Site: brandenburg
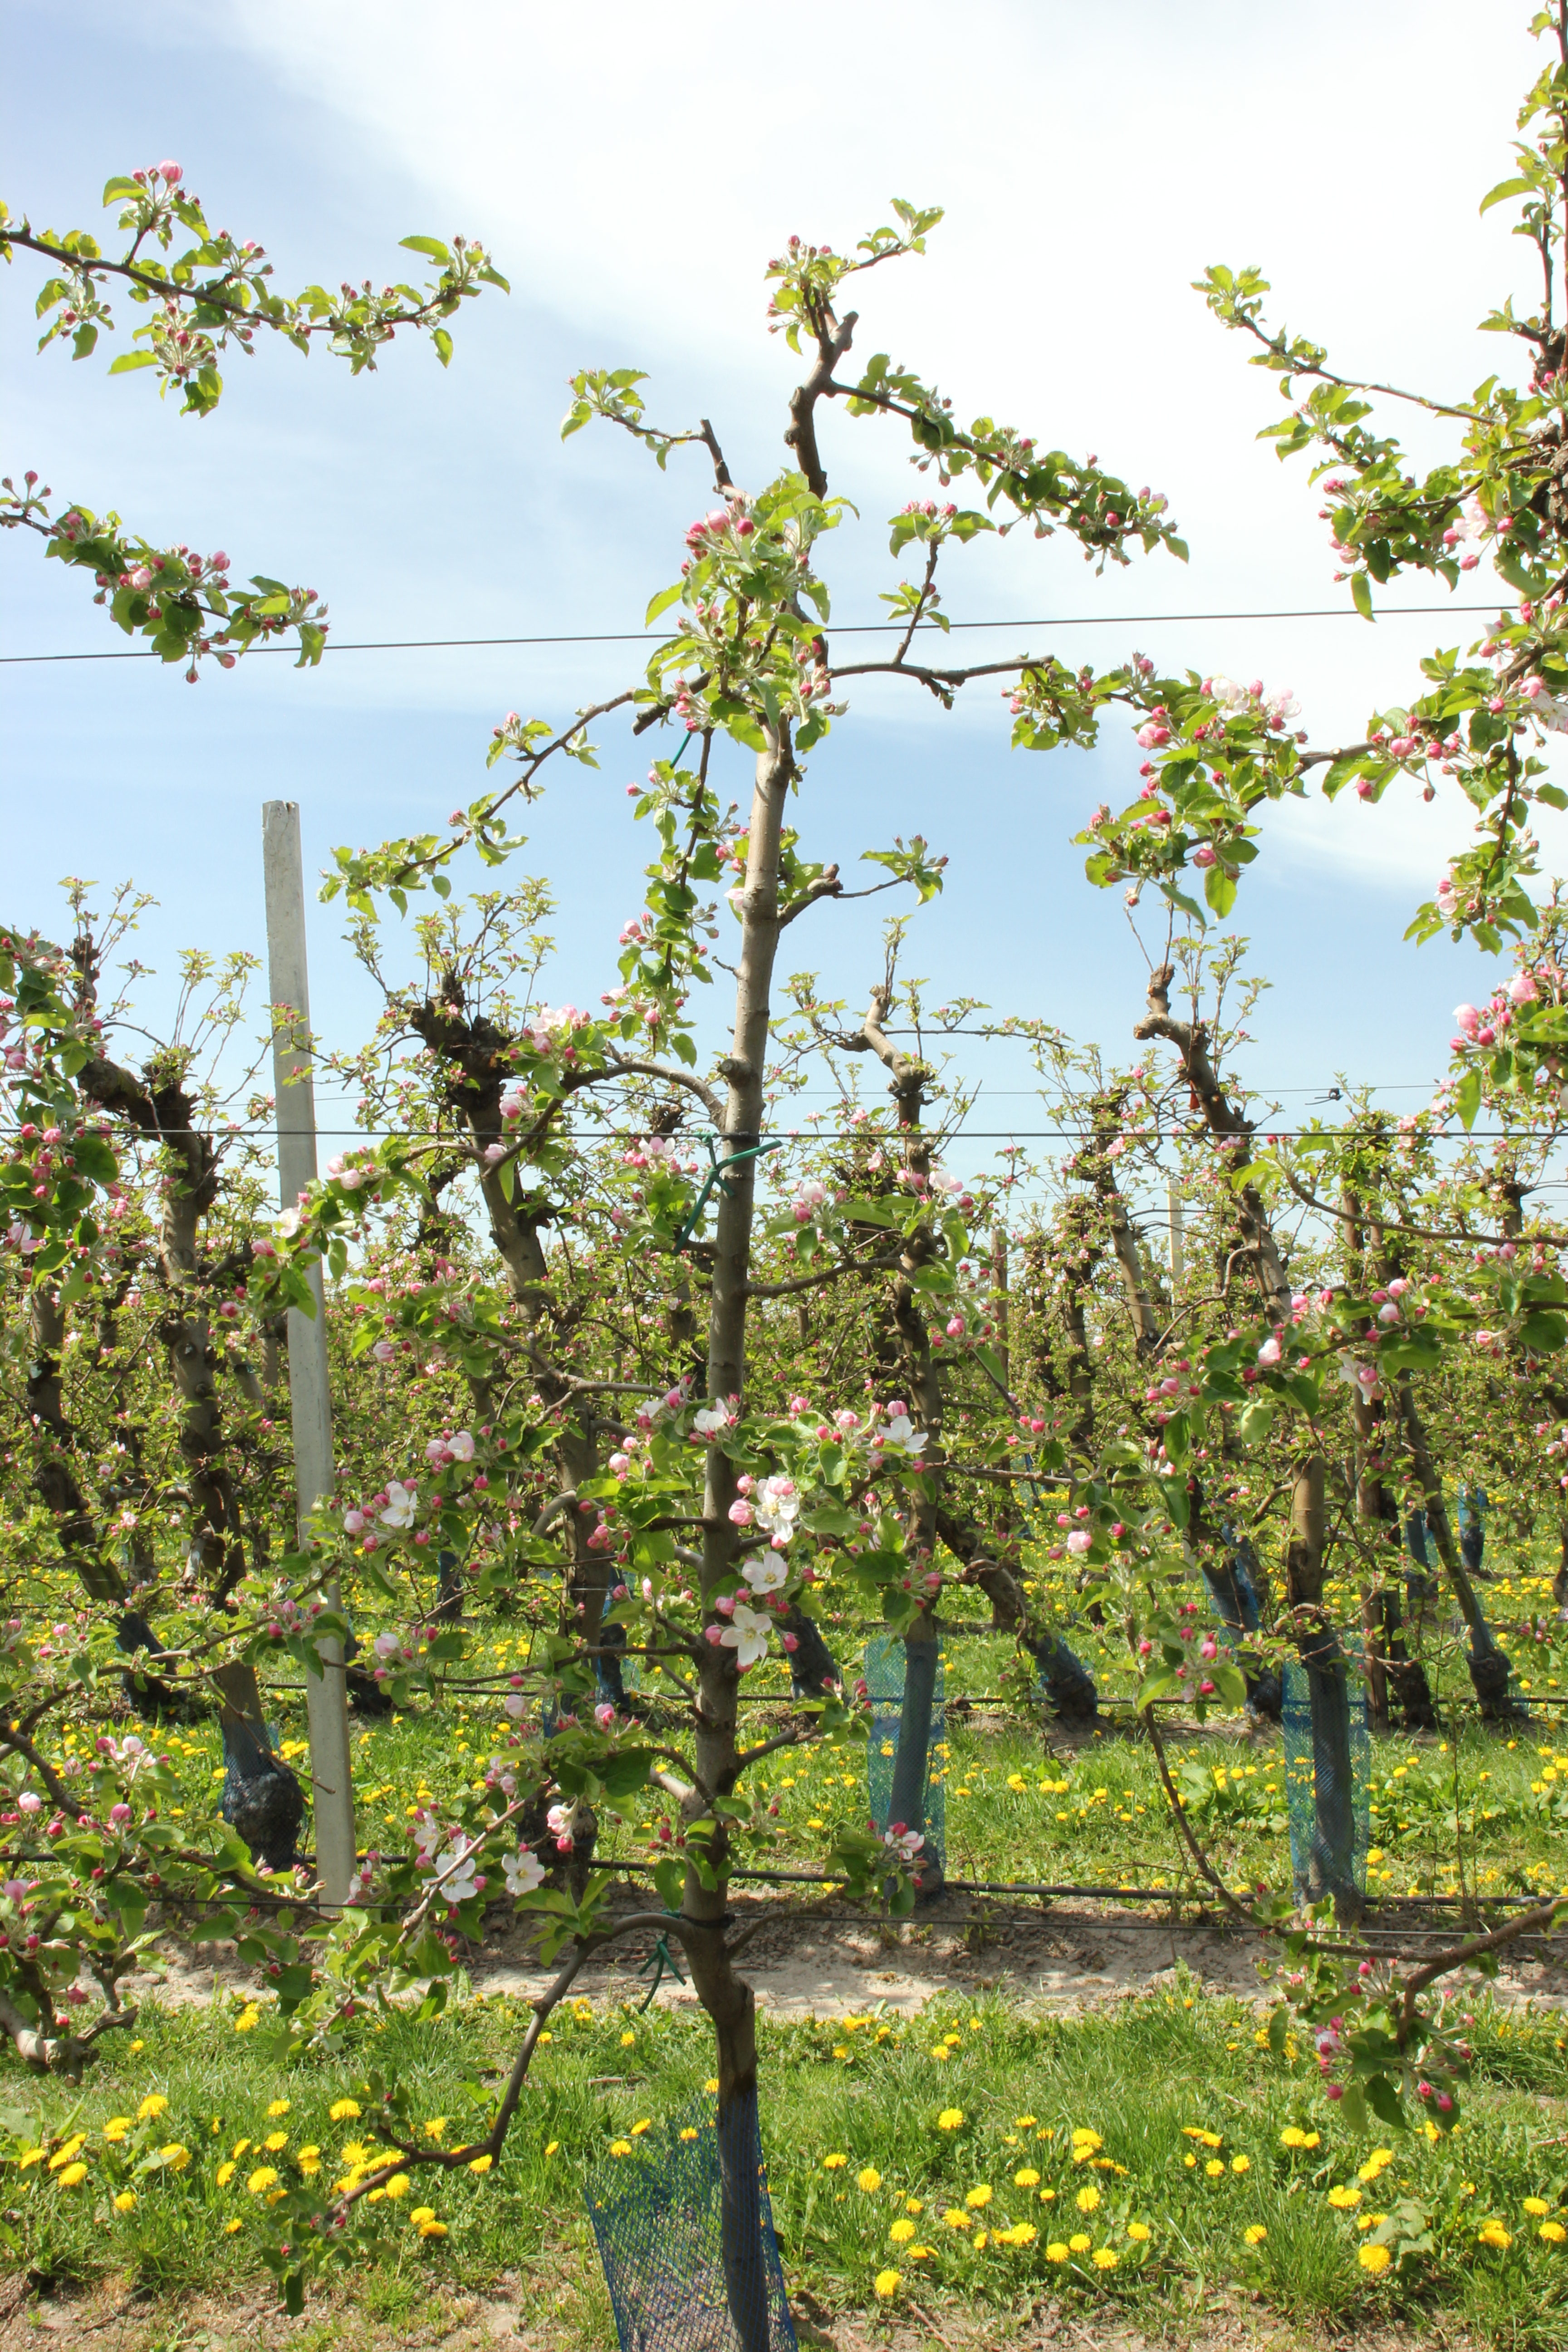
Growth stage (BBCH 57): Inflorescence emergence